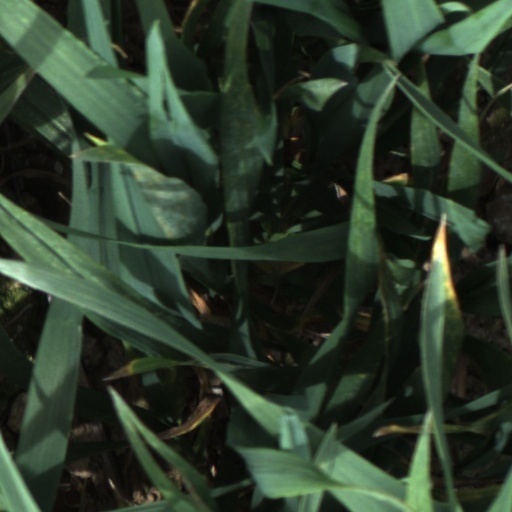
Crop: wheat